Question: Please indicate a possible affordance area of the frisbee that can be used for holding
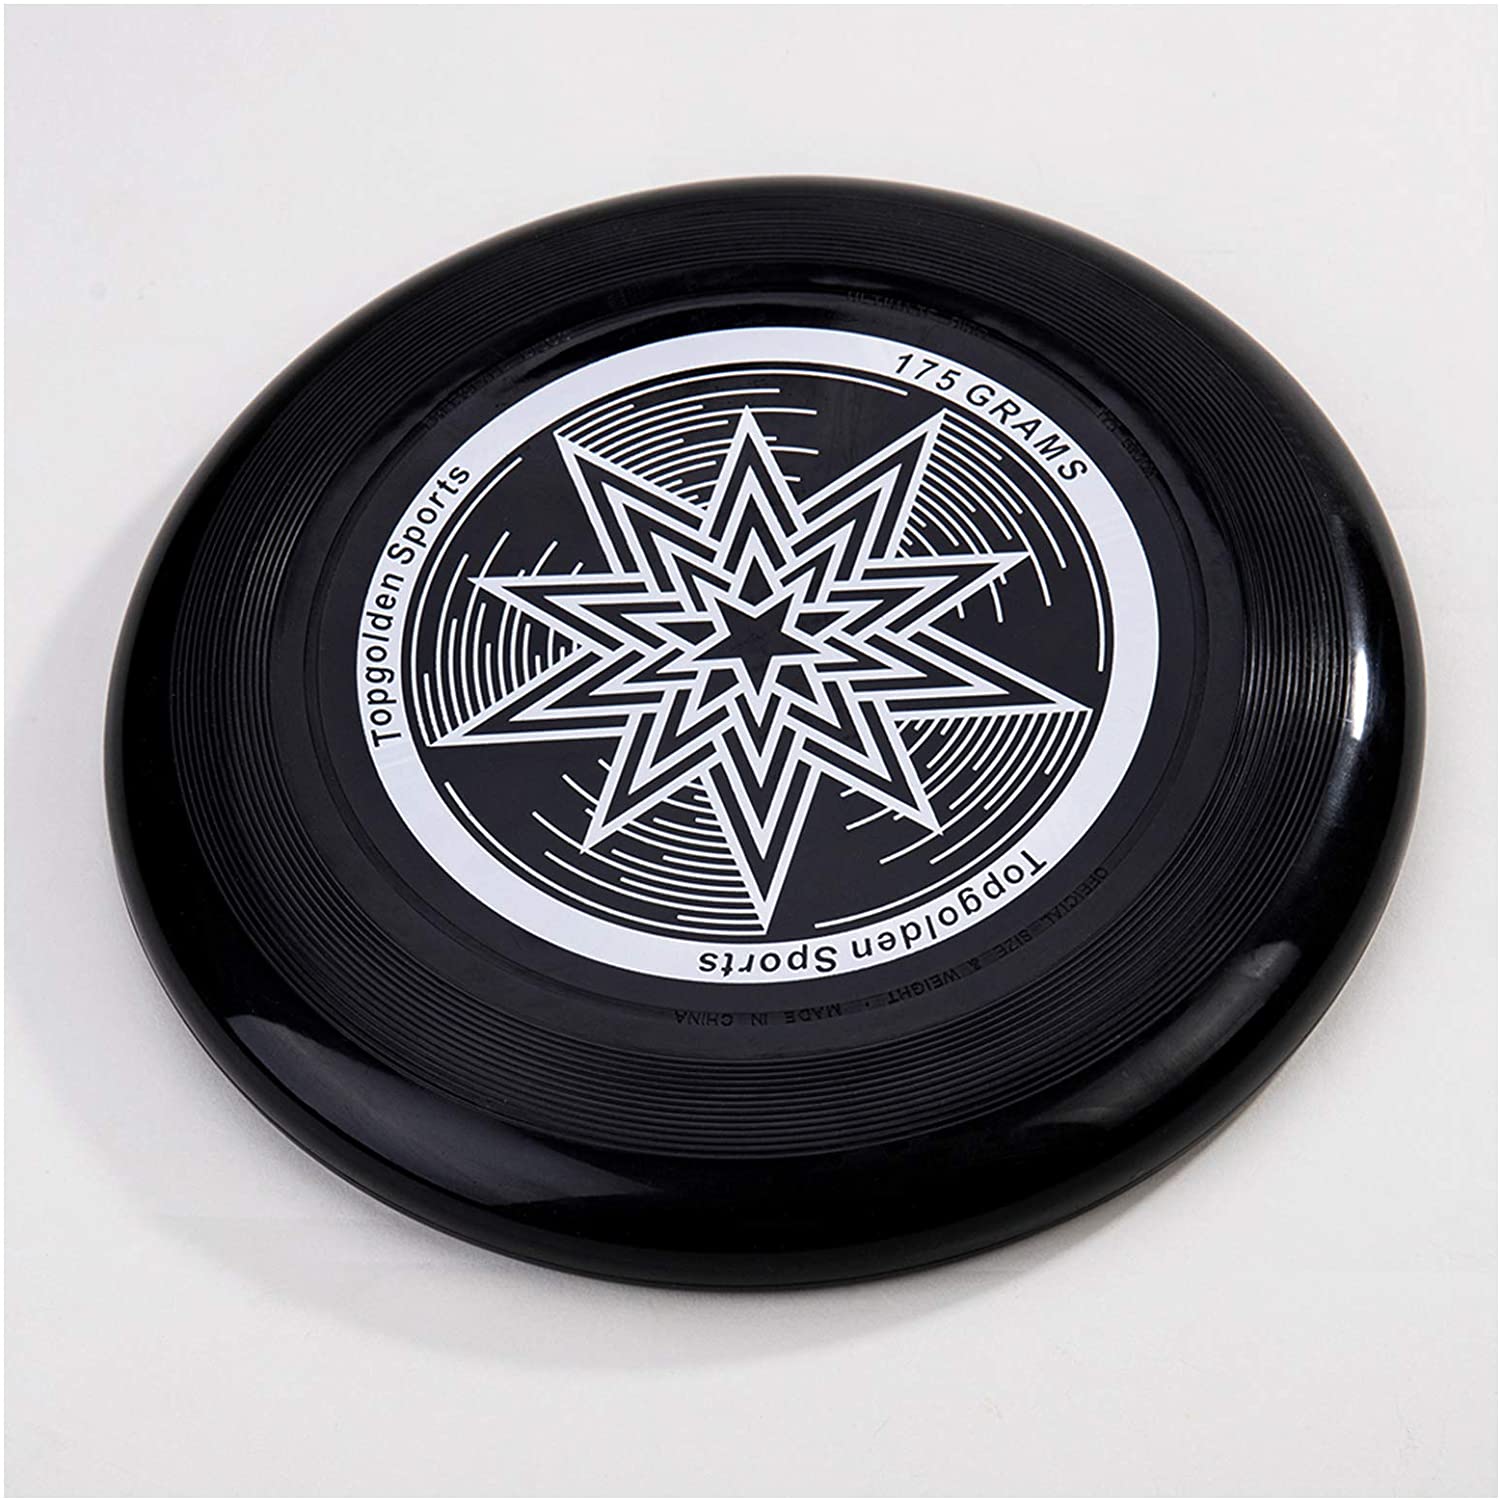
Answer: [92.62, 167.169, 1432.229, 1307.982]